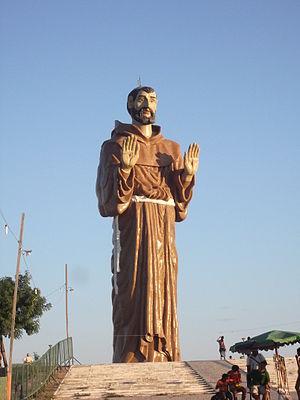
Cet article recense les statues les plus hautes actuellement érigées.